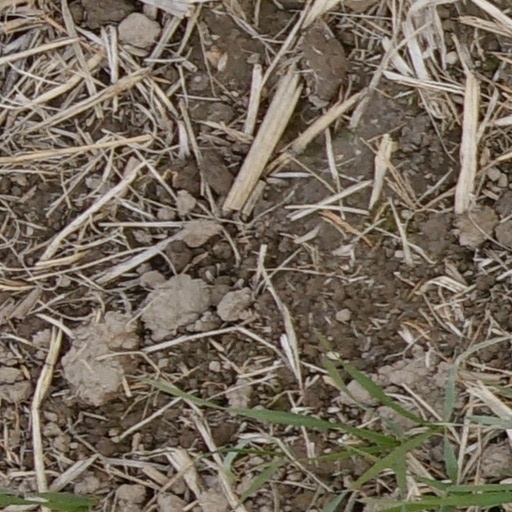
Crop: wheat